Vanity plate

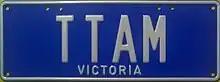
A custom plate from Victoria, Australia.

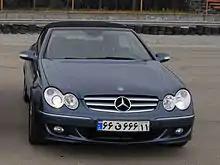
A custom plate from Shemiran, Tehran, Iran which reads 66Q666/Iran 11 (Persian: ۶۶۶ق۶۶/ایران ۱۱).

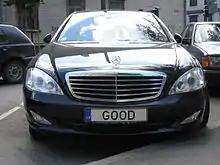
Latvian vanity plate.

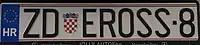
Croatian vanity plate

In Australia the various states offer personalised plate schemes, with some states having a yearly fee to maintain the cherished number. In the Australian states of Victoria and Queensland the proceeds from the sale of custom plates and personalised plates go towards road safety activities.